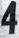
Number: 4